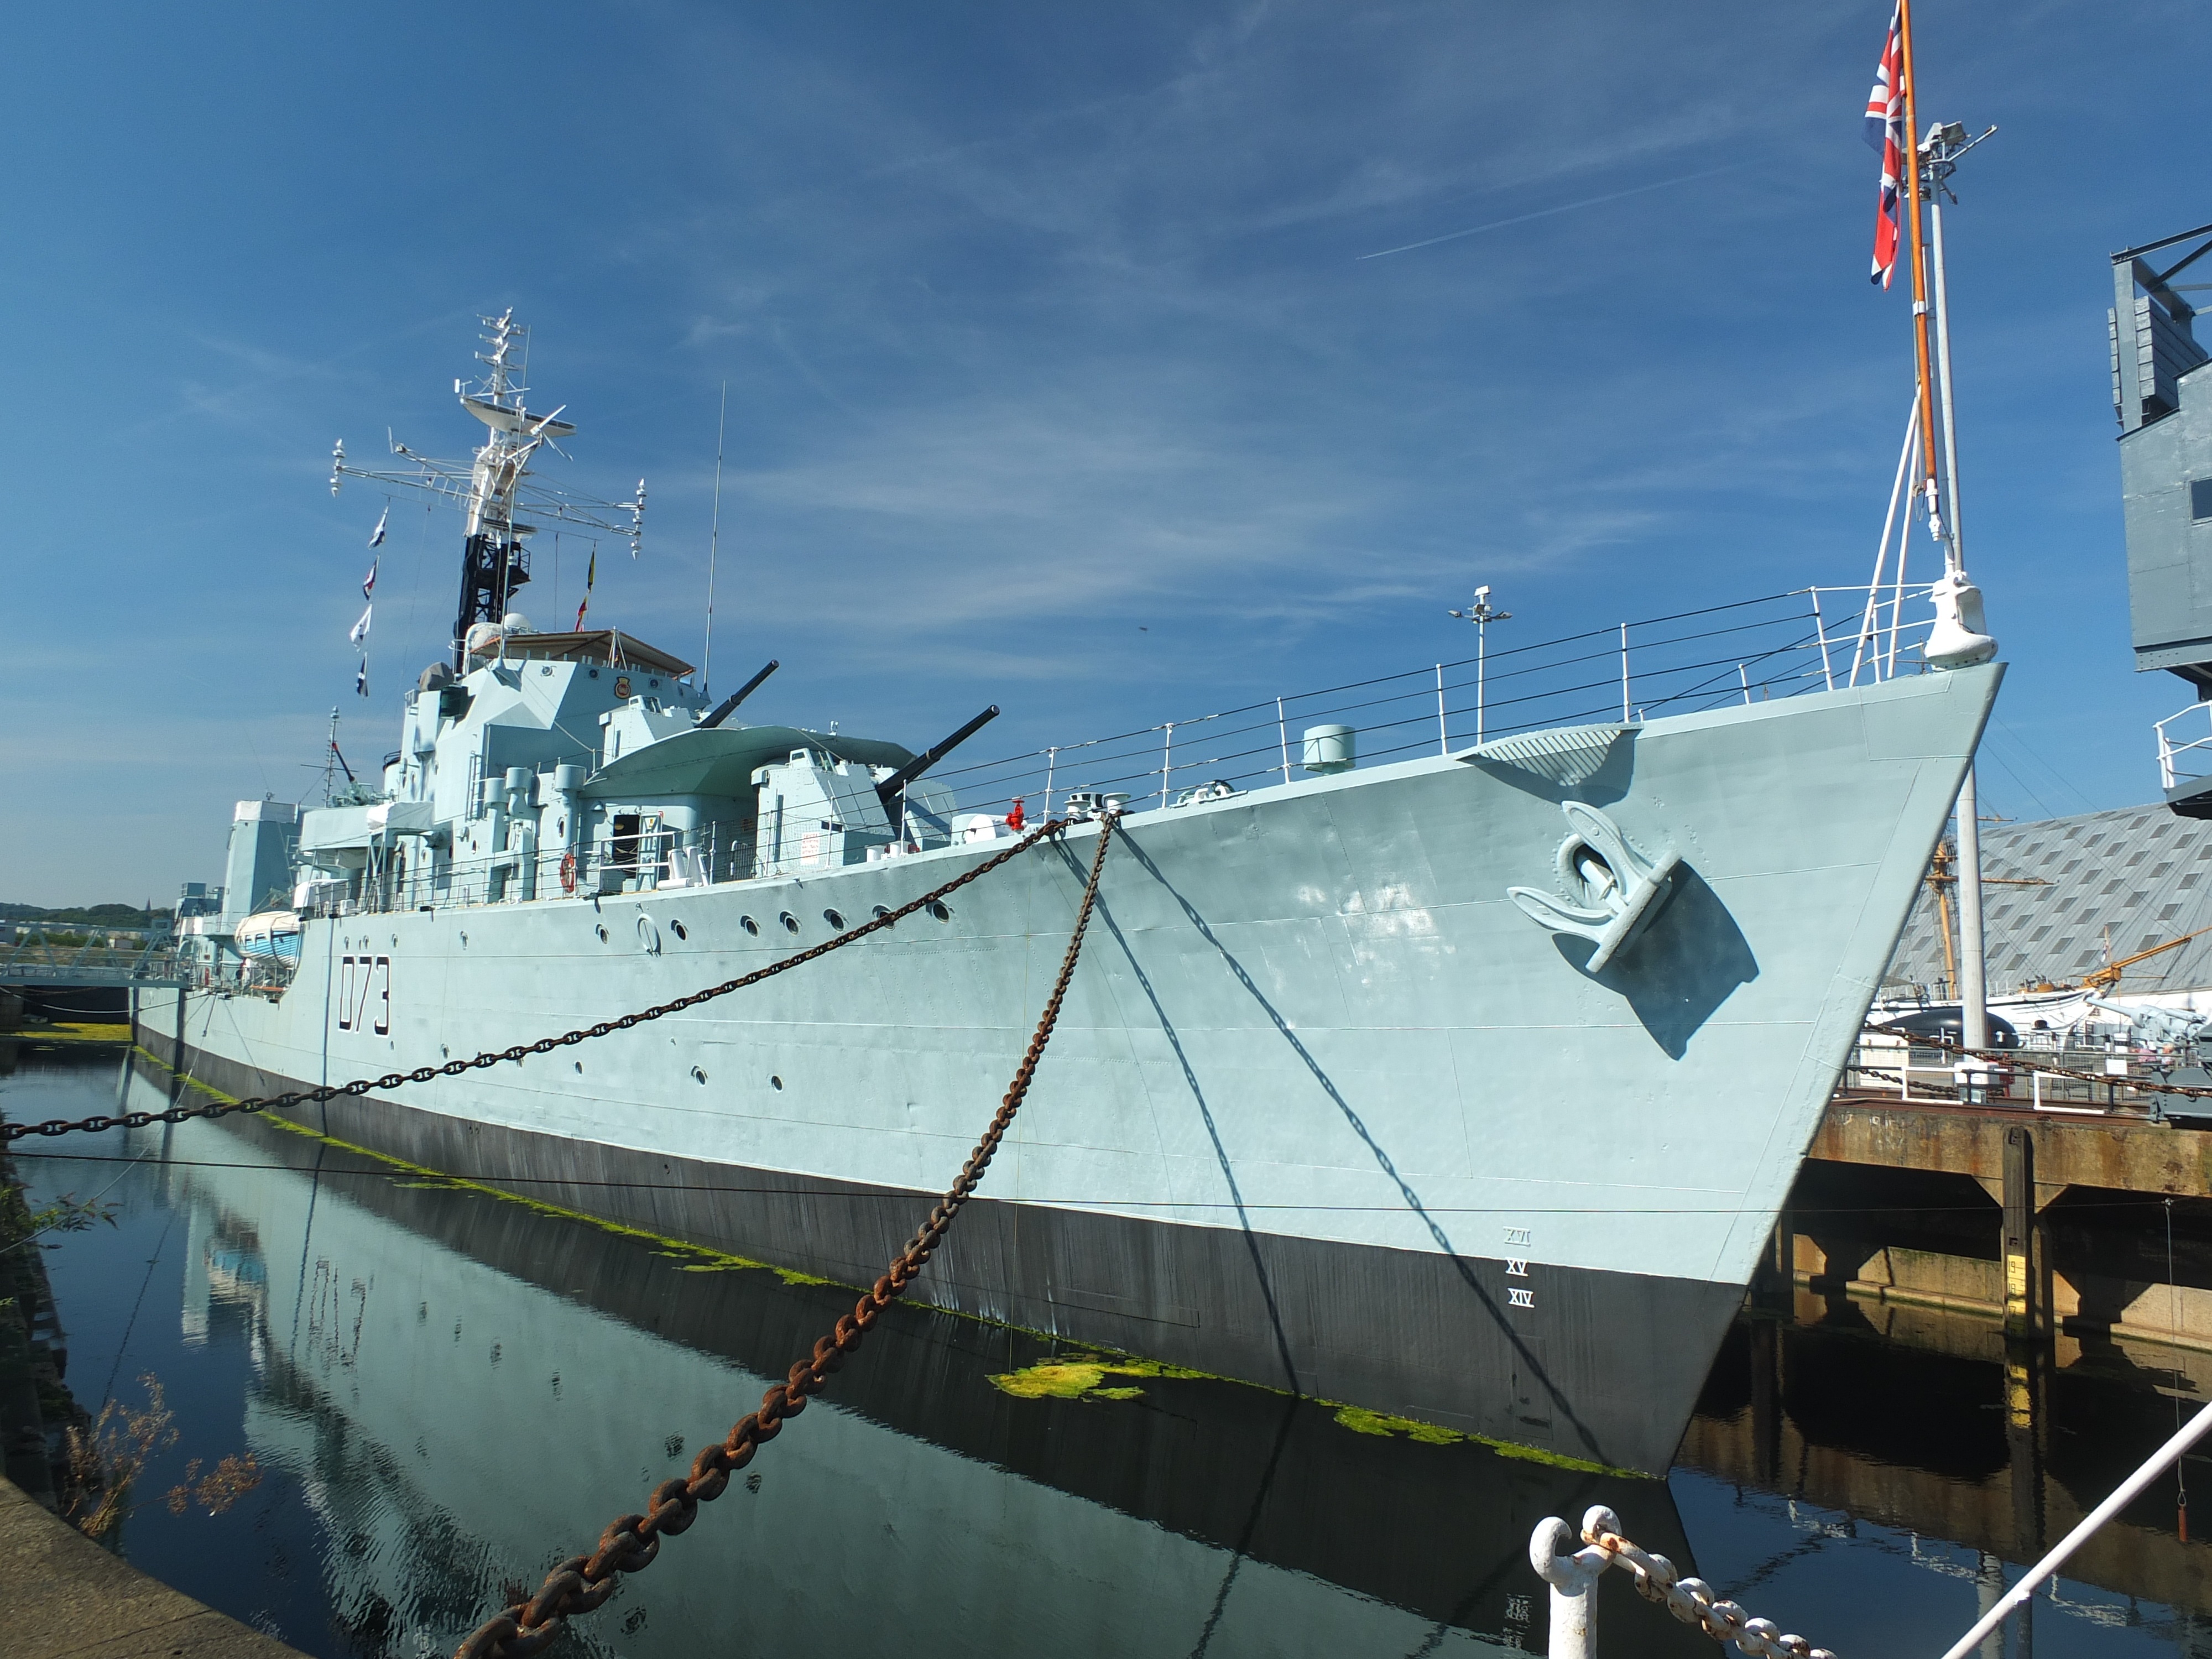
sea, boat, ship, transportation, vehicle, mast, grey, chains, basin, navy, watercraft, warship, frigate, fishing vessel, destroyer, tank ship, naval ship